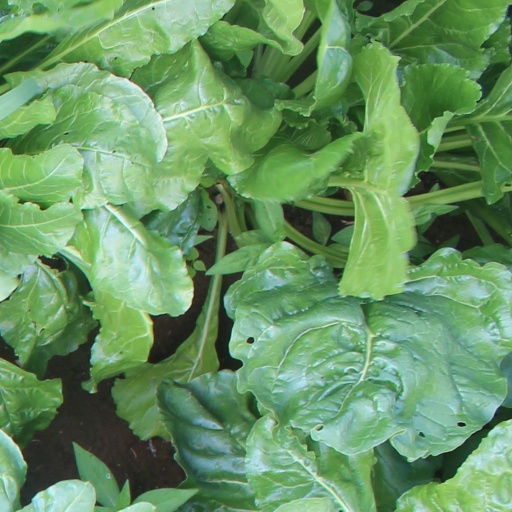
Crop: sugar beet